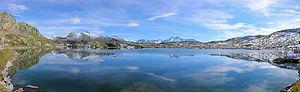
Le Totensee est un lac situé au col du Grimsel en Suisse.